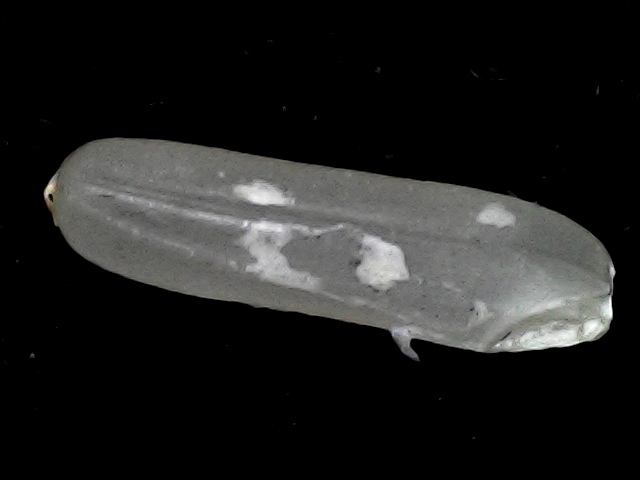
Rice variety: BD57